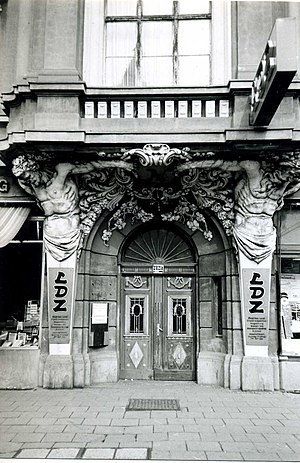
Liberal-Demokratische Partei Deutschlands / Partiavis
Indgangen til hovedkontoret for Liberal-demokratische Zeitung i 1990
Liberal-Demokratische Partei Deutschlands, forkortet LDP eller LDPD, var et blokparti i DDR. Partiet blev grundlagt i juni 1945 i den sovjetiske besættelseszone som et liberalt politisk parti. Som de øvrige blokpartier var partiet sammen med Sozialistische Einheitspartei Deutschlands en del af Demokratischer Block og senere af Nationale Front. Partiet var gennem årene tildelt mellem 45 og 60 pladser i DDR's parlament, Volkskammer, hvor partiet som blokparti understøttede DDR's ledende parti SED.